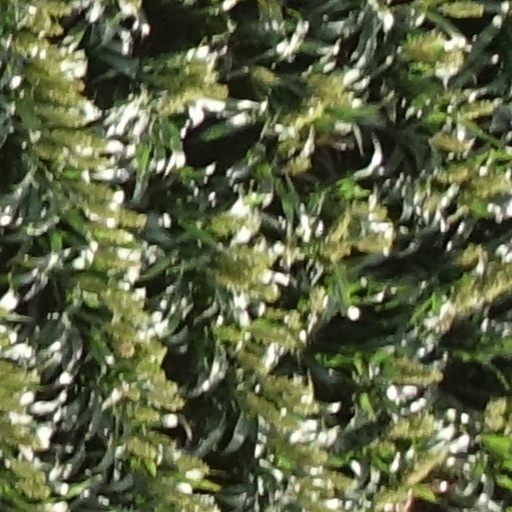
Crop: sorghum